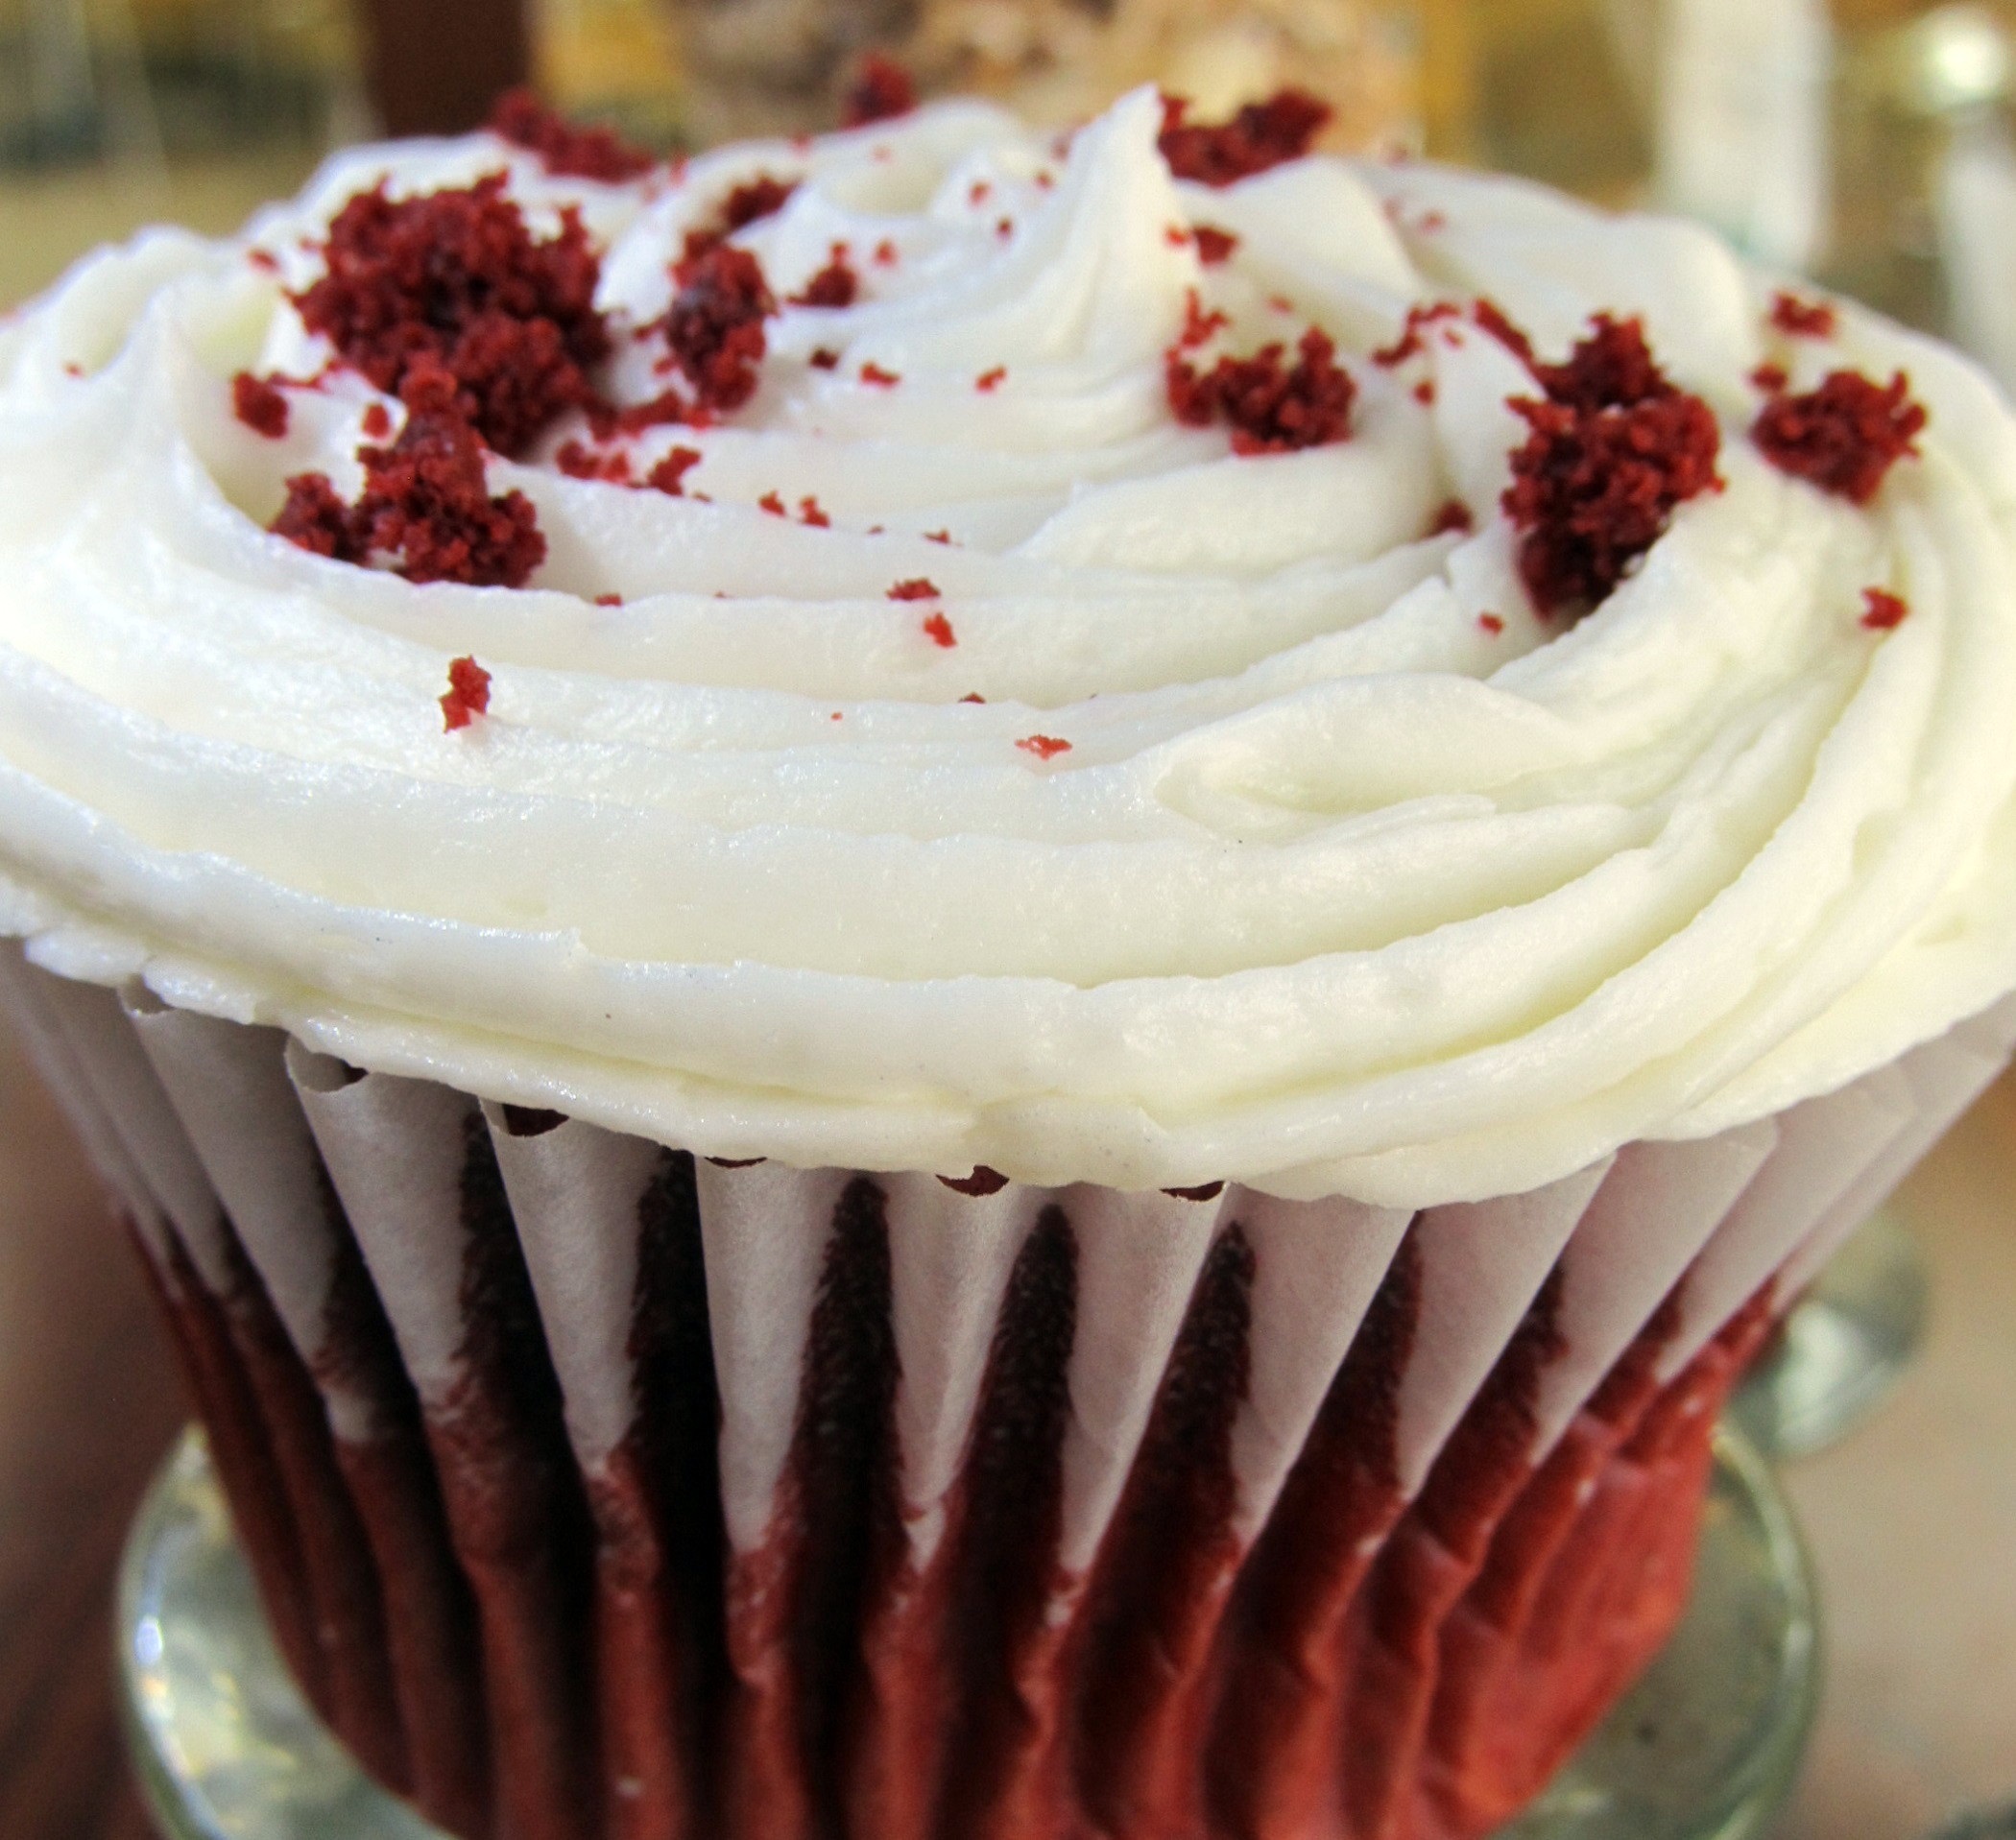
plant, white, raspberry, fruit, berry, sweet, food, produce, chocolate, cupcake, baking, frosting, snack, dessert, delicious, cake, strawberry, baked, whipped cream, sugar, icing, iced, decorated, frosted, strawberries, cream cheese, flavor, buttercream, cream frosting